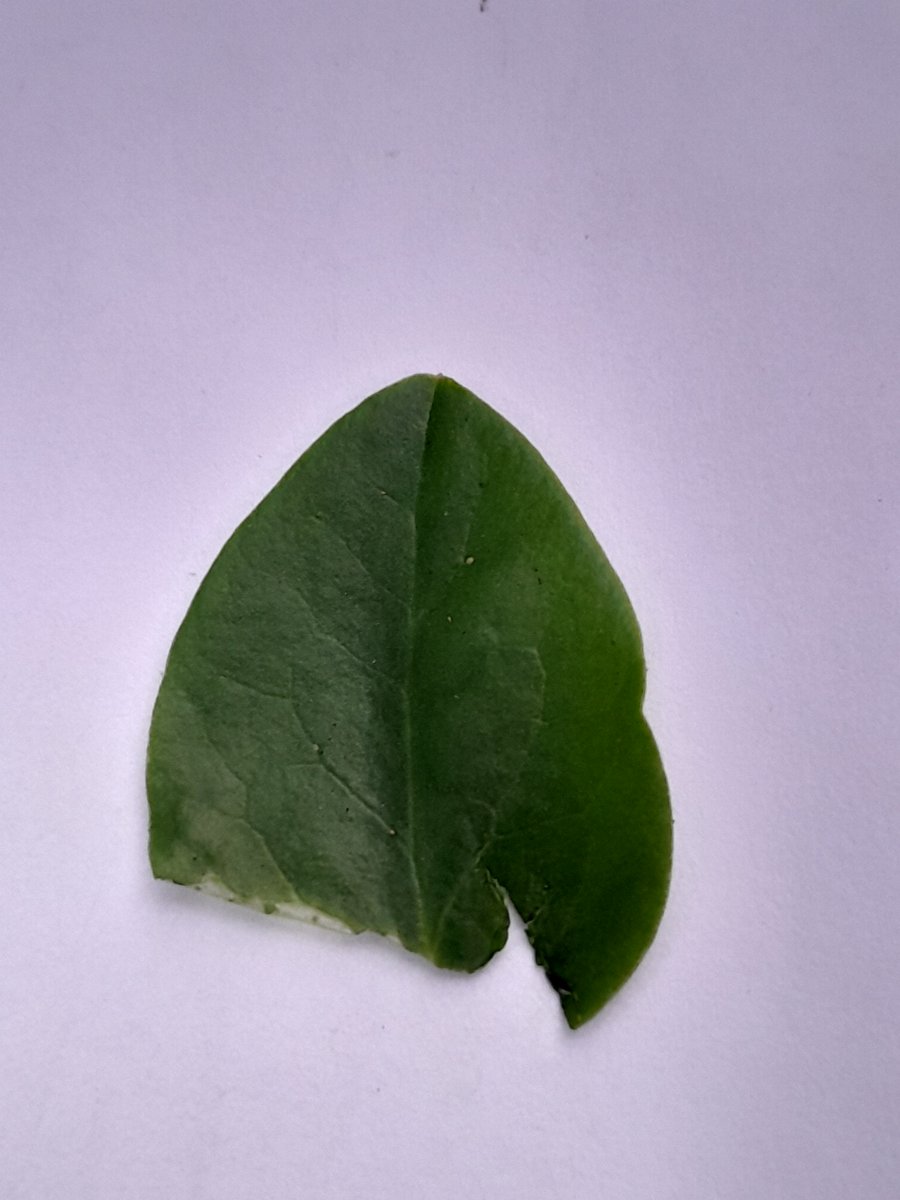
Label: Pest-Damage